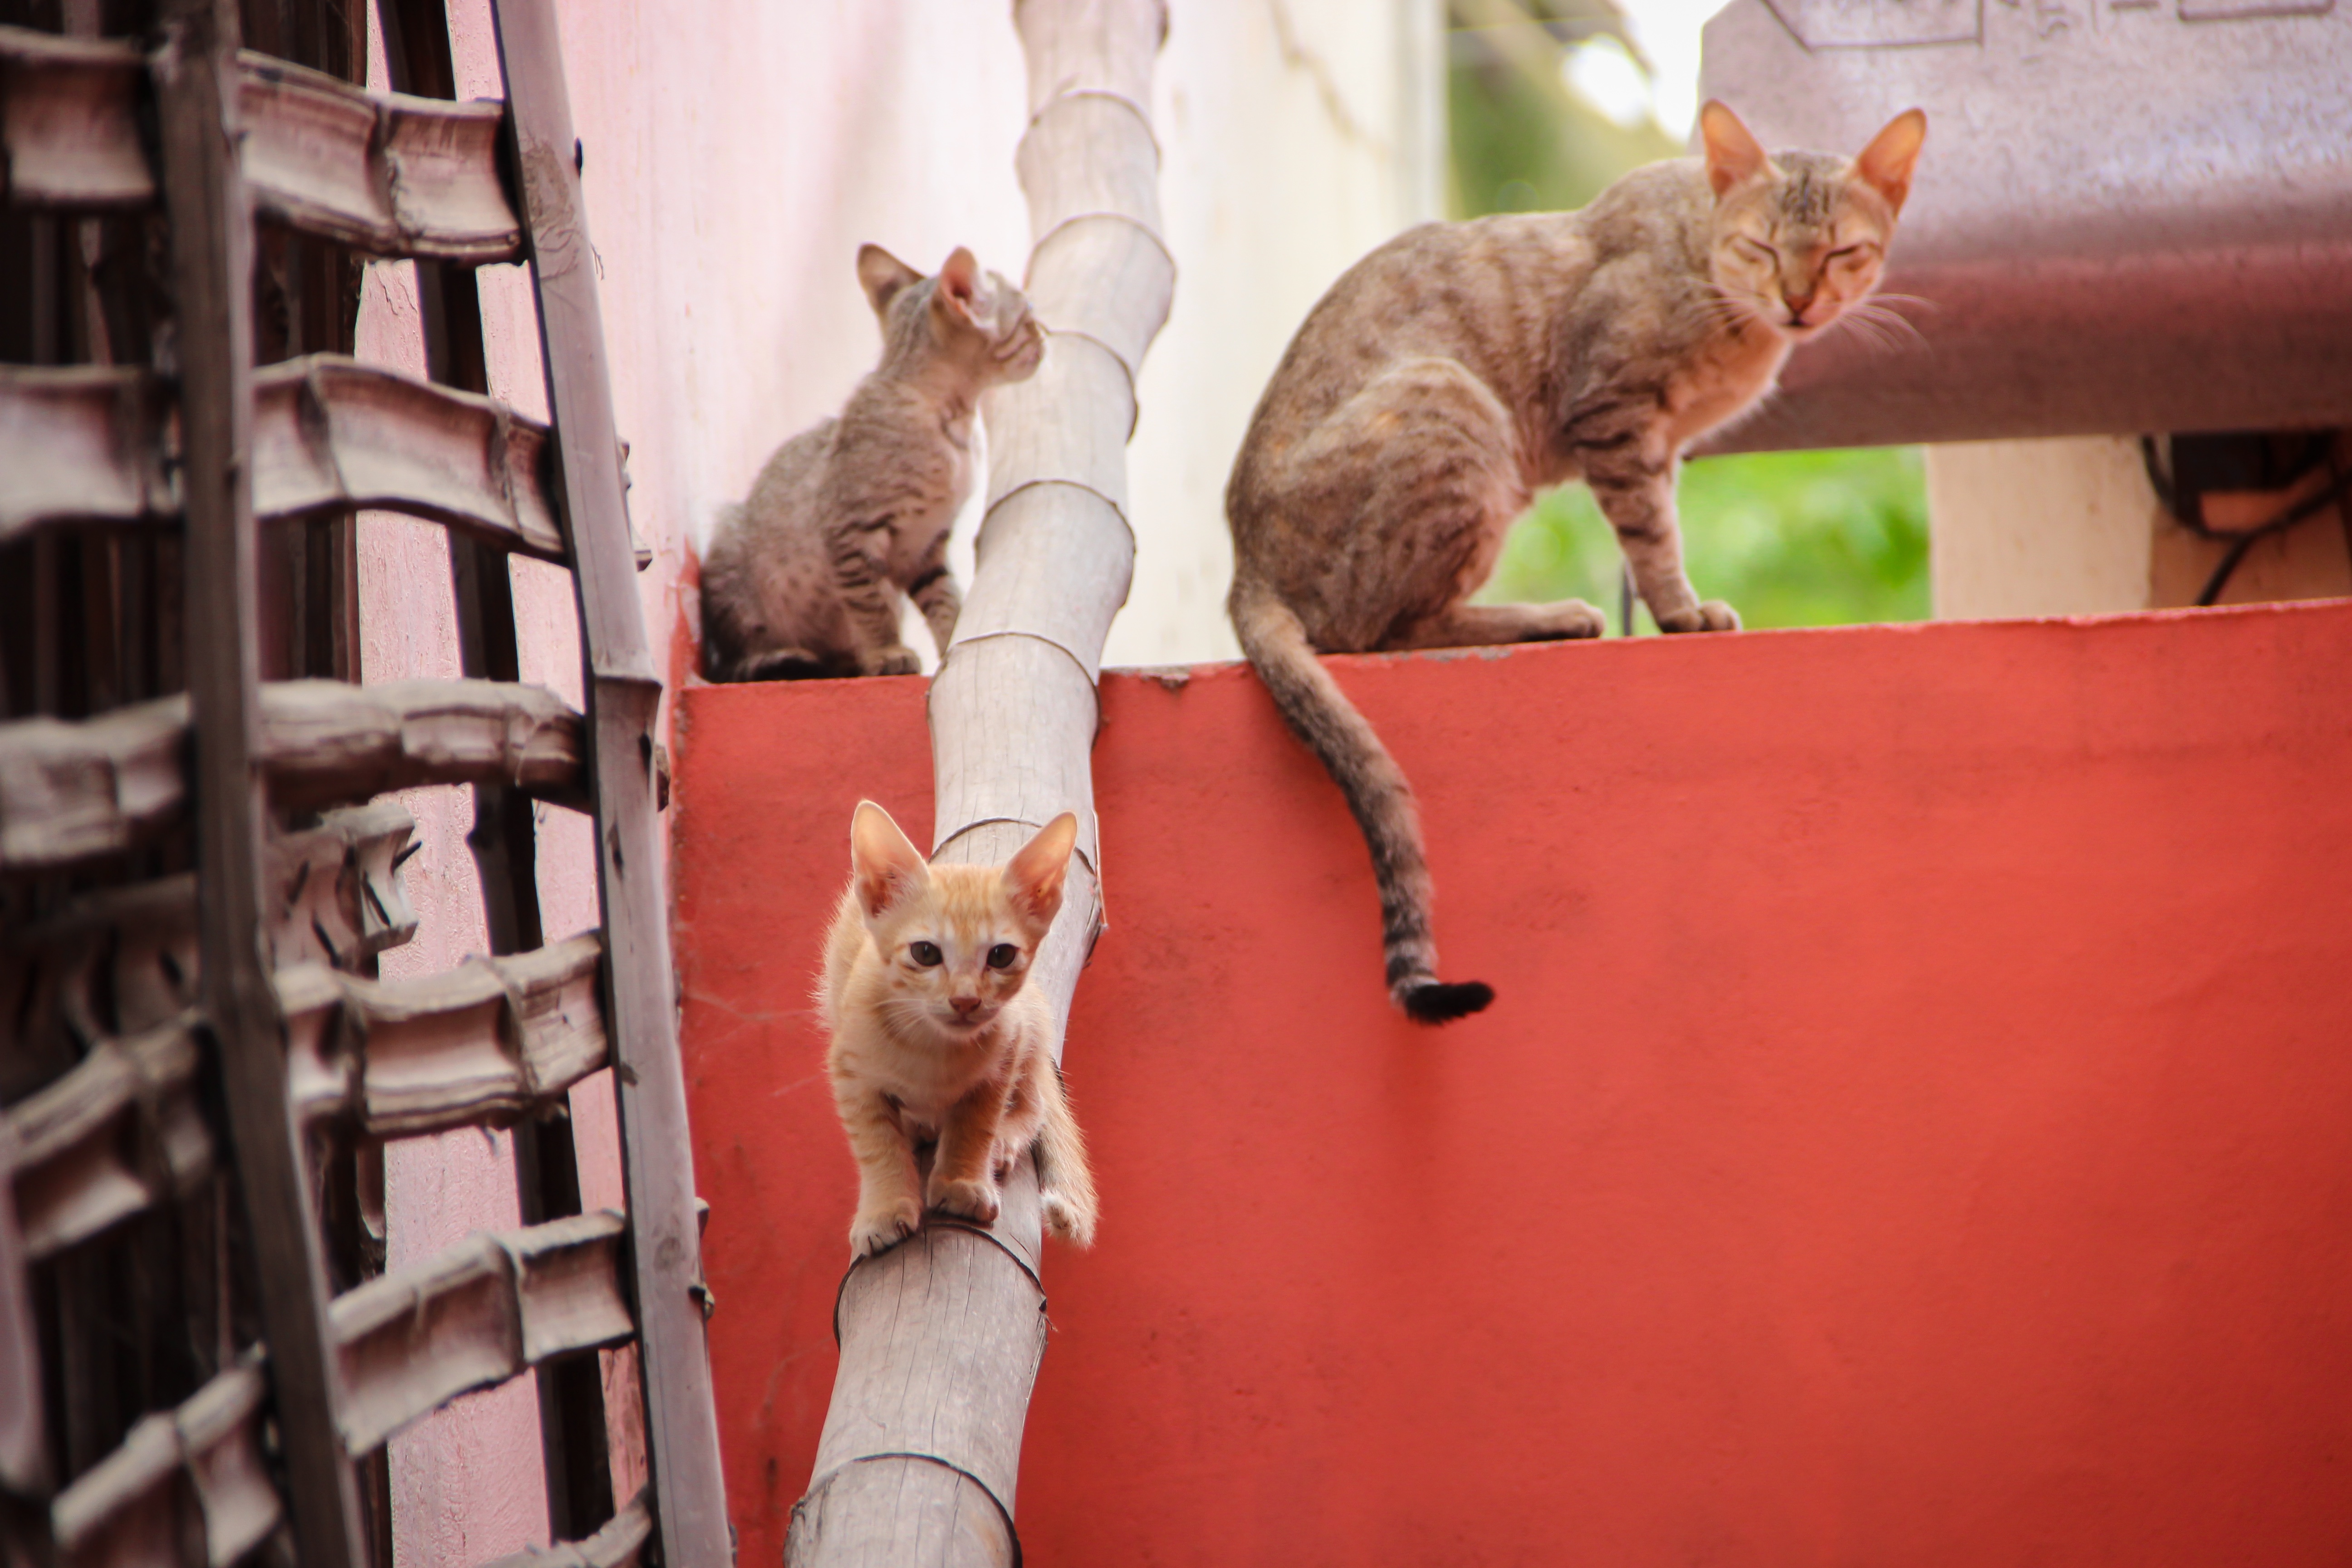
kitten, cat, mammal, small to medium sized cats, cat like mammal